William Burnside (character)

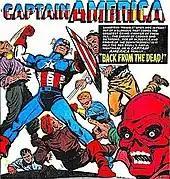
The apparent return of Captain America and Bucky, in "Young Men" #25 (Dec. 1953) by Stan Lee and John Romita, Sr.

A character with a complicated history, William Burnside's origin lies in discrepancies that crept up in the history of Captain America.